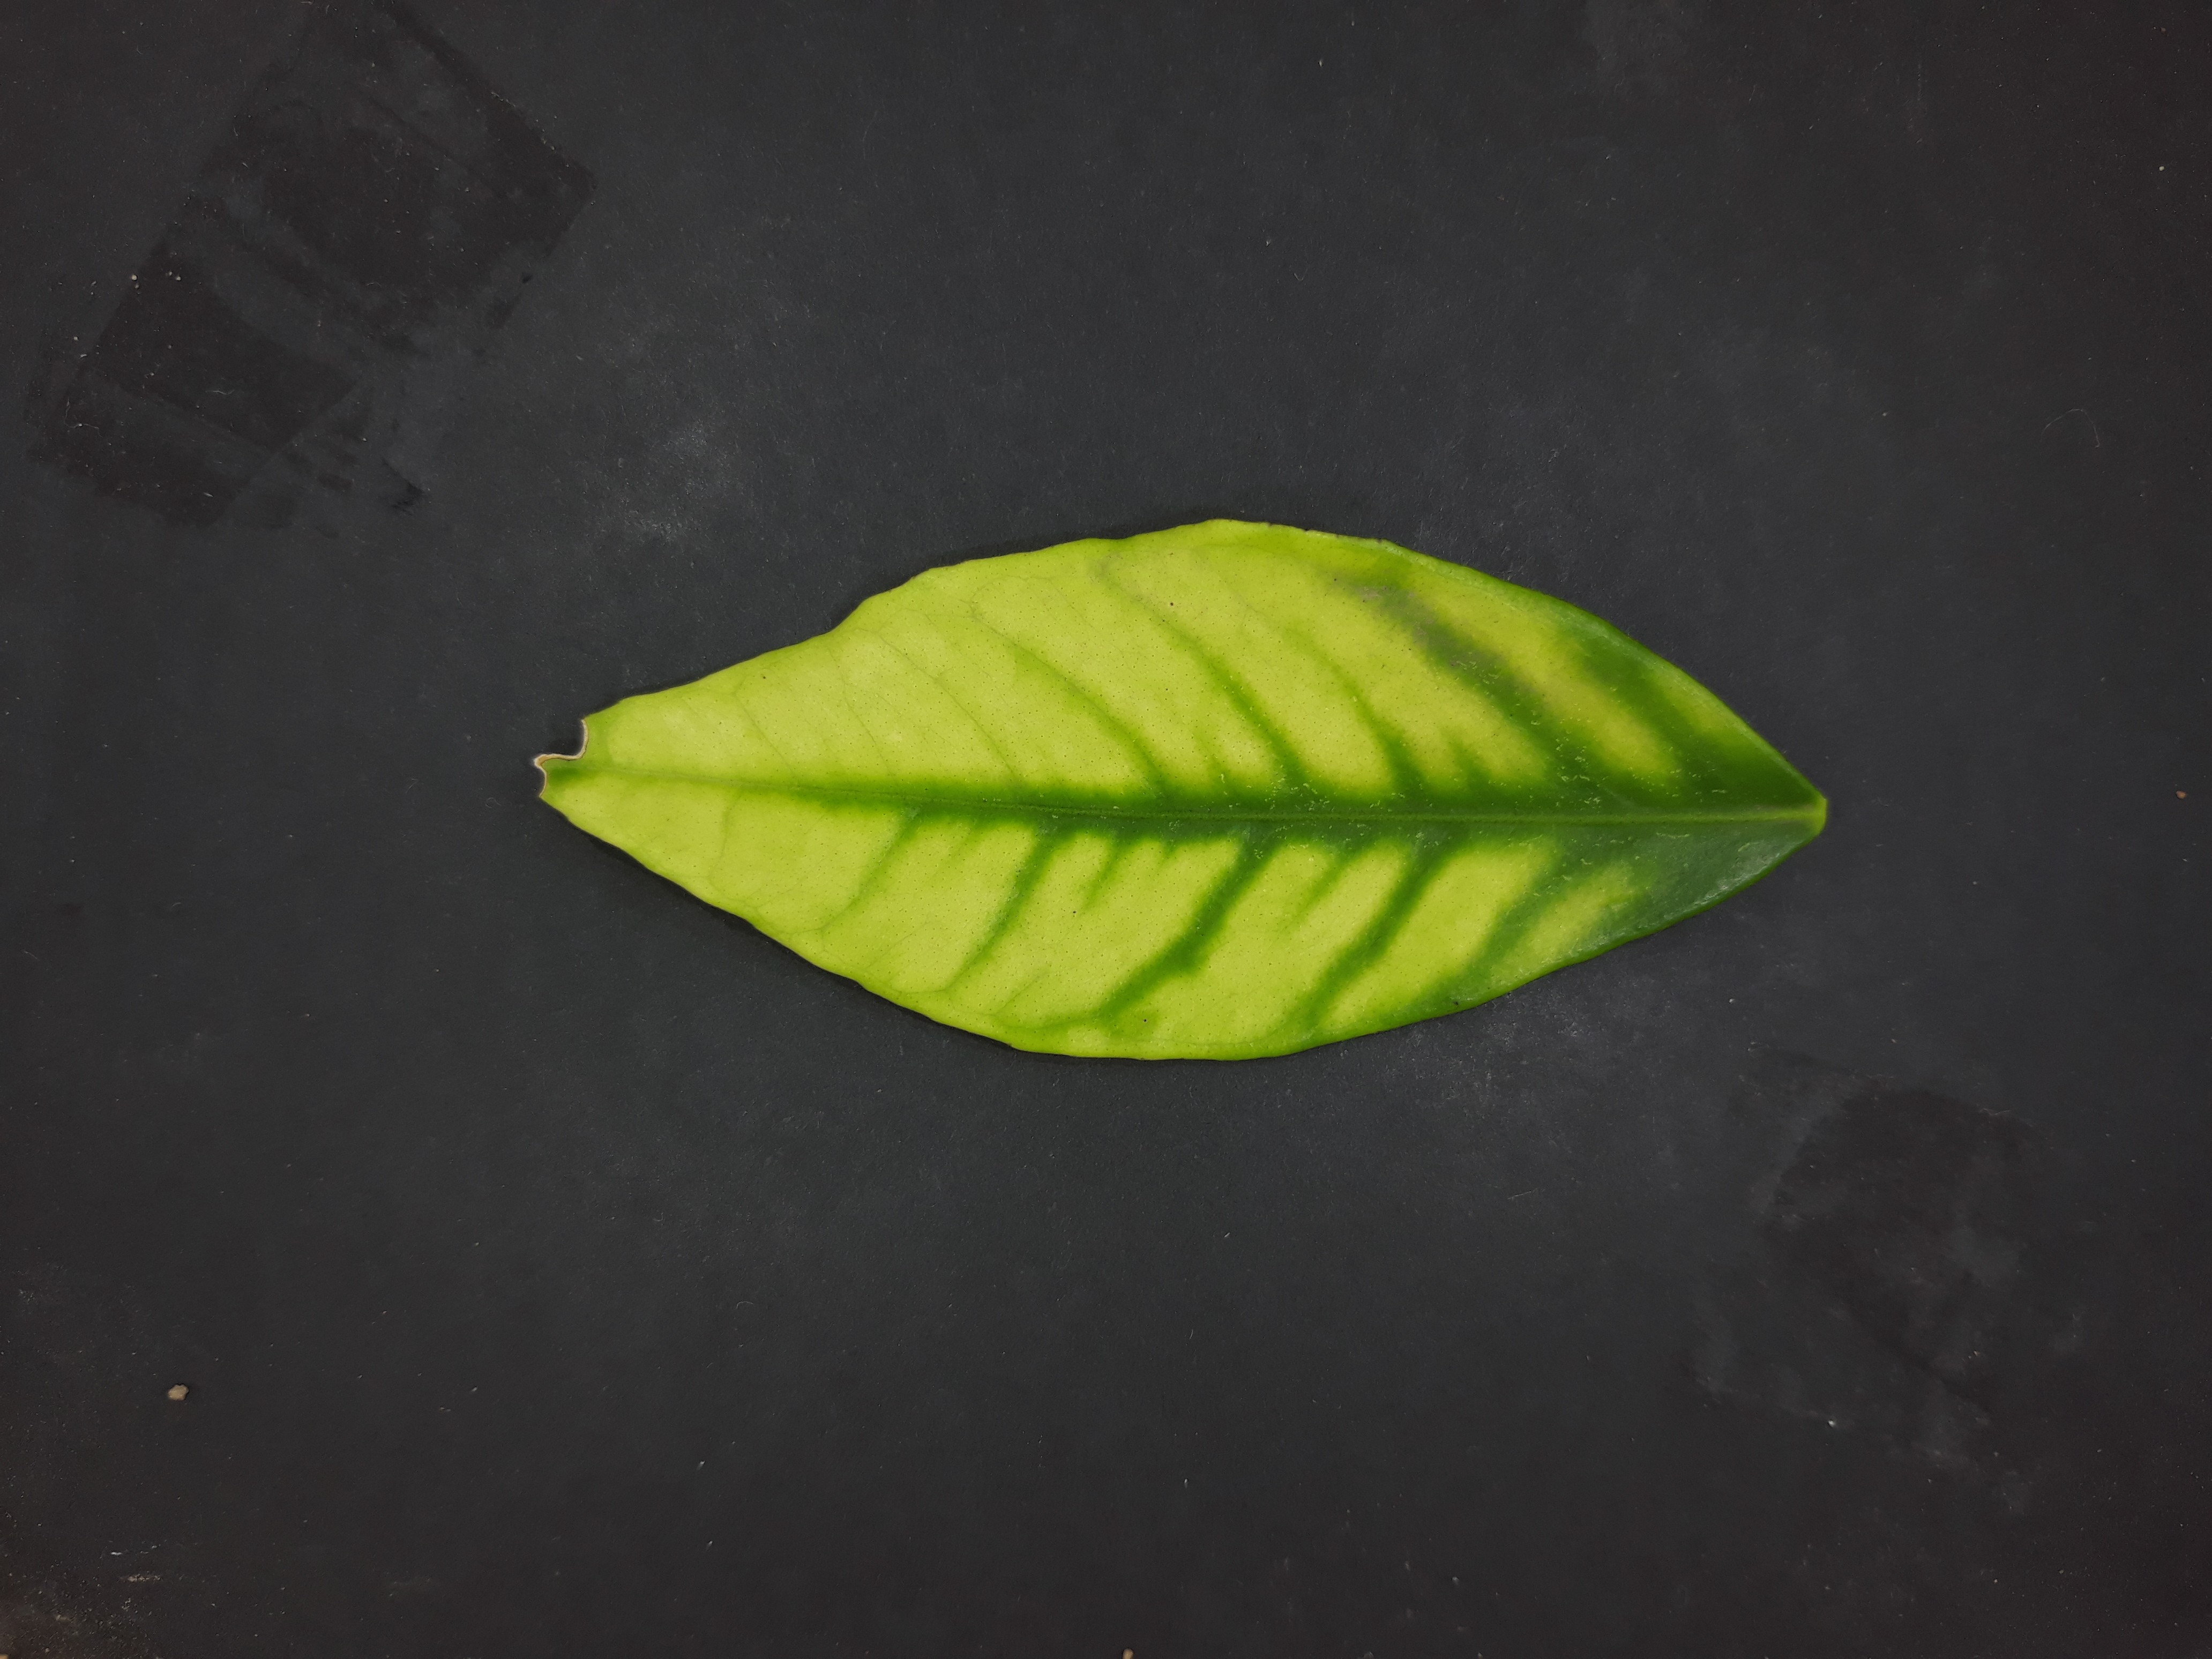
Label: Zinc deficiency (Zn)